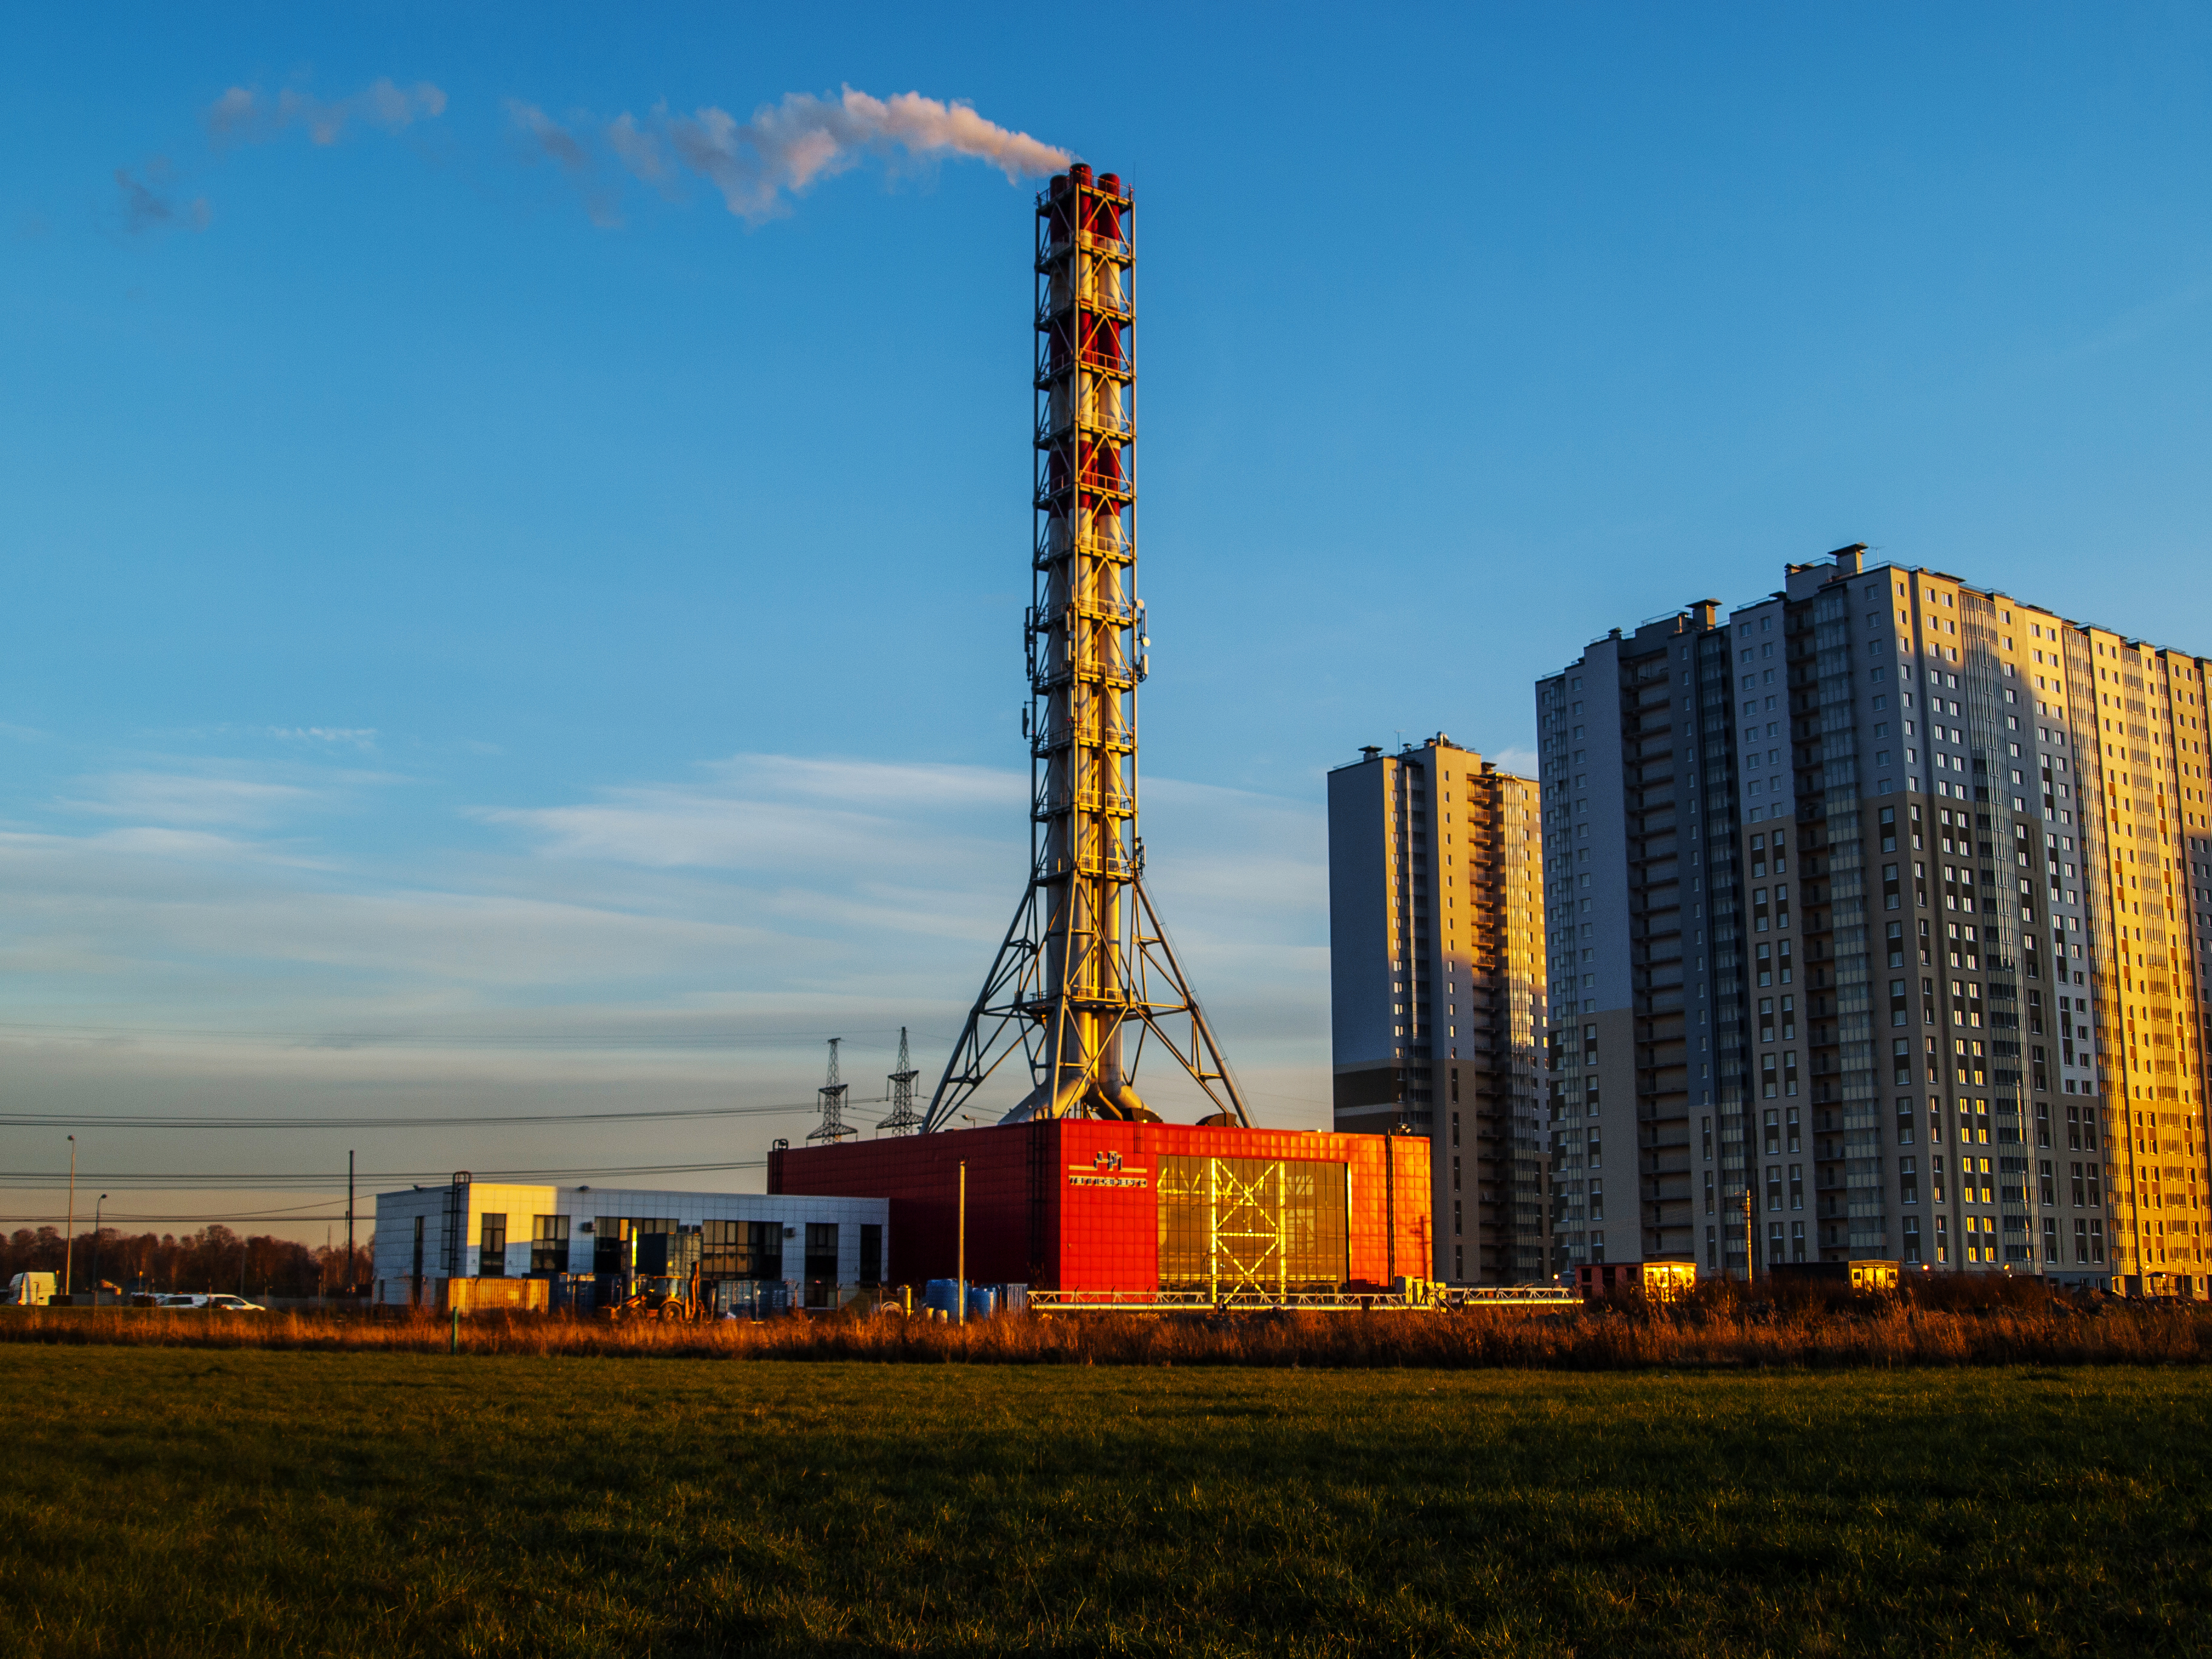
images, sky, cloud, building, tower, plant, natural environment, skyscraper, dusk, tower block, crane, city, urban design, composite material, evening, grass, condominium, industry, horizon, construction equipment, public utility, mixed use, landscape, project, construction, electricity, transport, commercial building, headquarters, night, machine, prairie, grassland